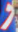
Number: 7